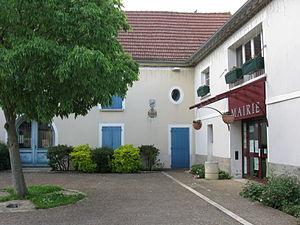
Mairie de Mary-sur-Marne. (département de la Seine et Marne, région Île-de-France).
Mary-sur-Marne est une commune française située dans le département de Seine-et-Marne en région Île-de-France.